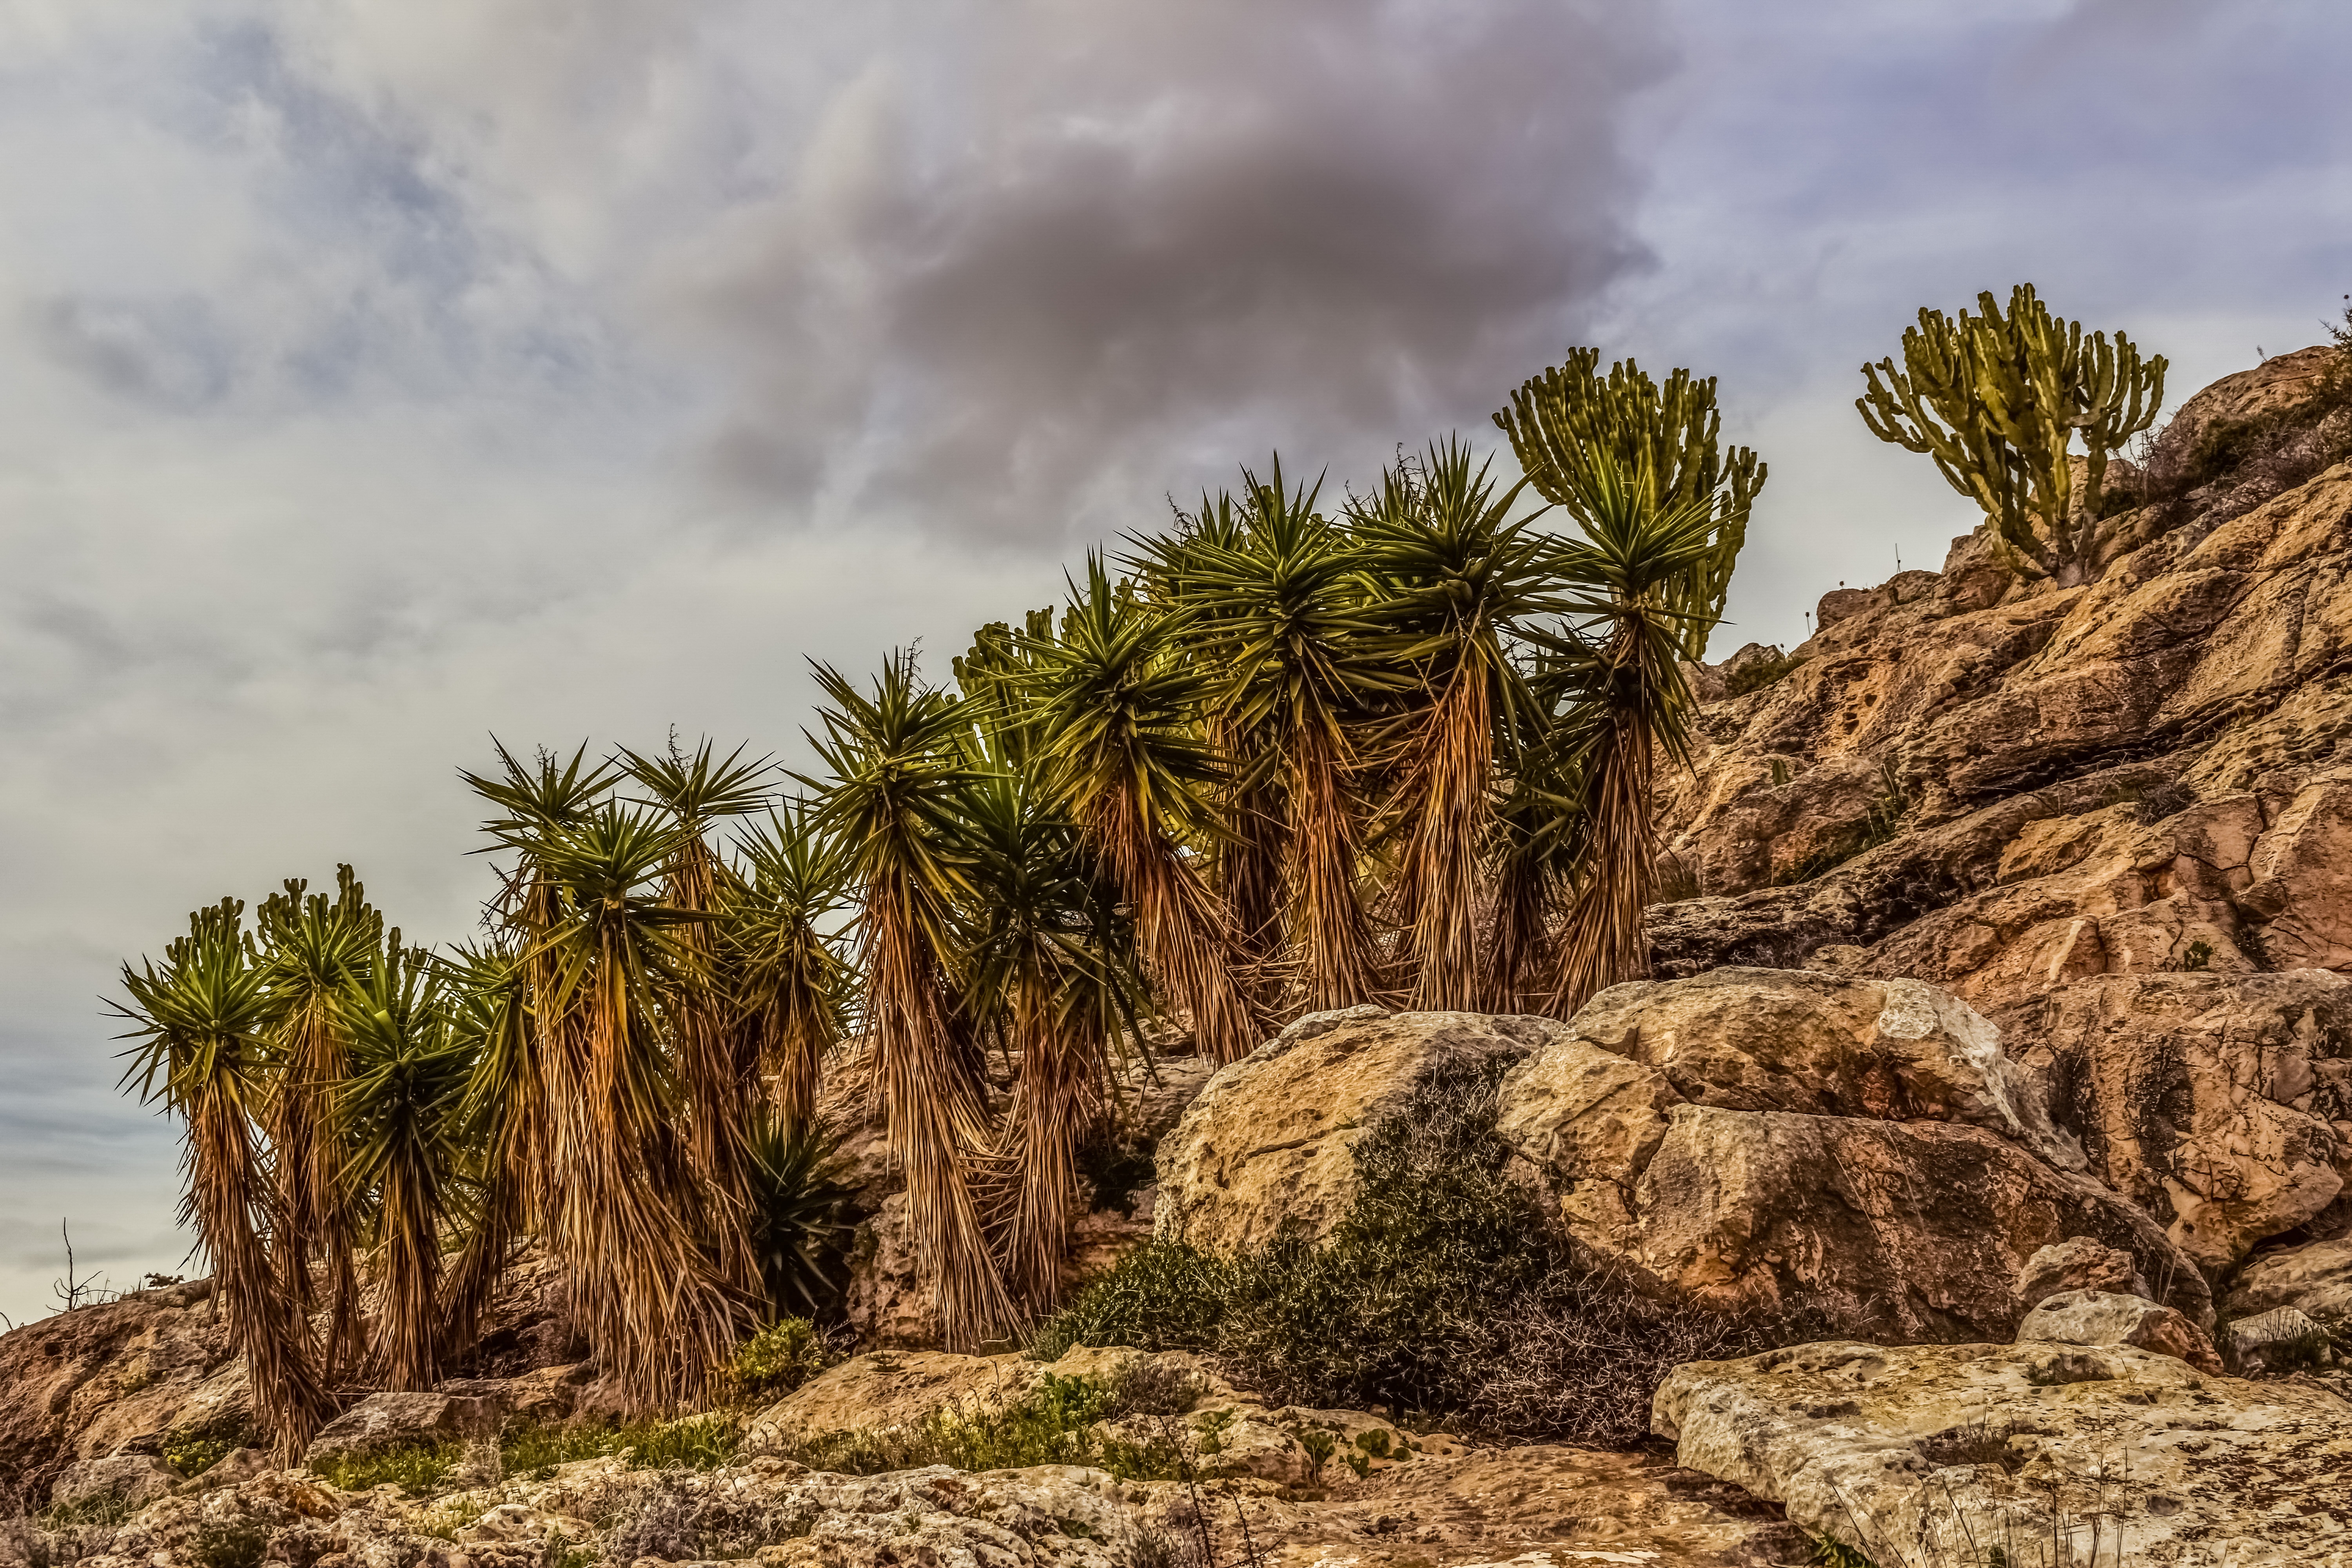
beach, landscape, sea, coast, tree, nature, grass, rock, ocean, wilderness, mountain, cactus, plant, hill, shore, flower, formation, cliff, crop, scenery, soil, agriculture, terrain, flora, geology, cyprus, paralimni, nature landscape, grass family, woody plant, arecales, palm family, kokinogremos